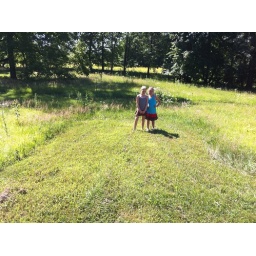
The girls standing on a Thunderbird-shaped Native American mound near Galena, Il.